Samuel Bache

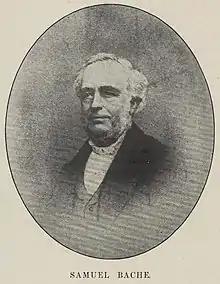
Samuel Bache

Samuel Bache (24 December 1804 – 7 January 1876) was an English Unitarian minister.